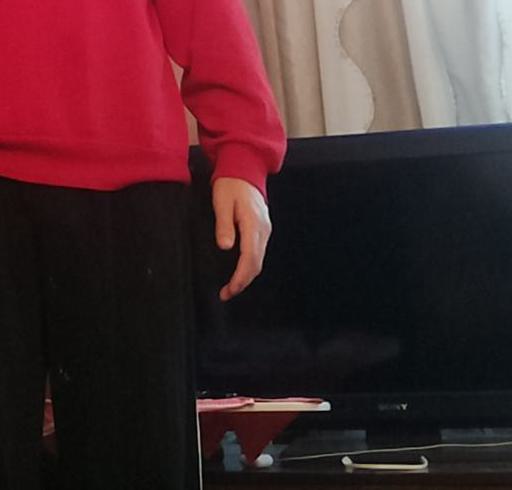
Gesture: no_gesture